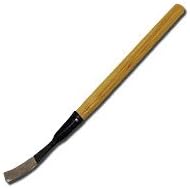
Bark Spud
Category: Tools & Home Improvement
This tool makes peeling logs a breeze. The curved blade fits is designed to push into the cambium layer of the log to pry the bark off. Bark is most easily removed from green trees during the spring and summer months when the sap is up.
Features: BARK SPUD